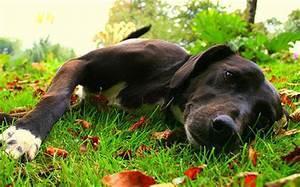
dog